Rancho Cucamonga station

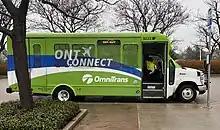
Omnitrans Route 380 (ONT Connect) provides regular bus service to Ontario International Airport from Rancho Cucamonga Station.

Omnitrans routes 82 and 380 serve a bus loop near the train platform. Route 380, also called ONT Connect, provides non-stop service between the station and Ontario International Airport and meets every train. It operates daily, every 35 to 60 minutes.